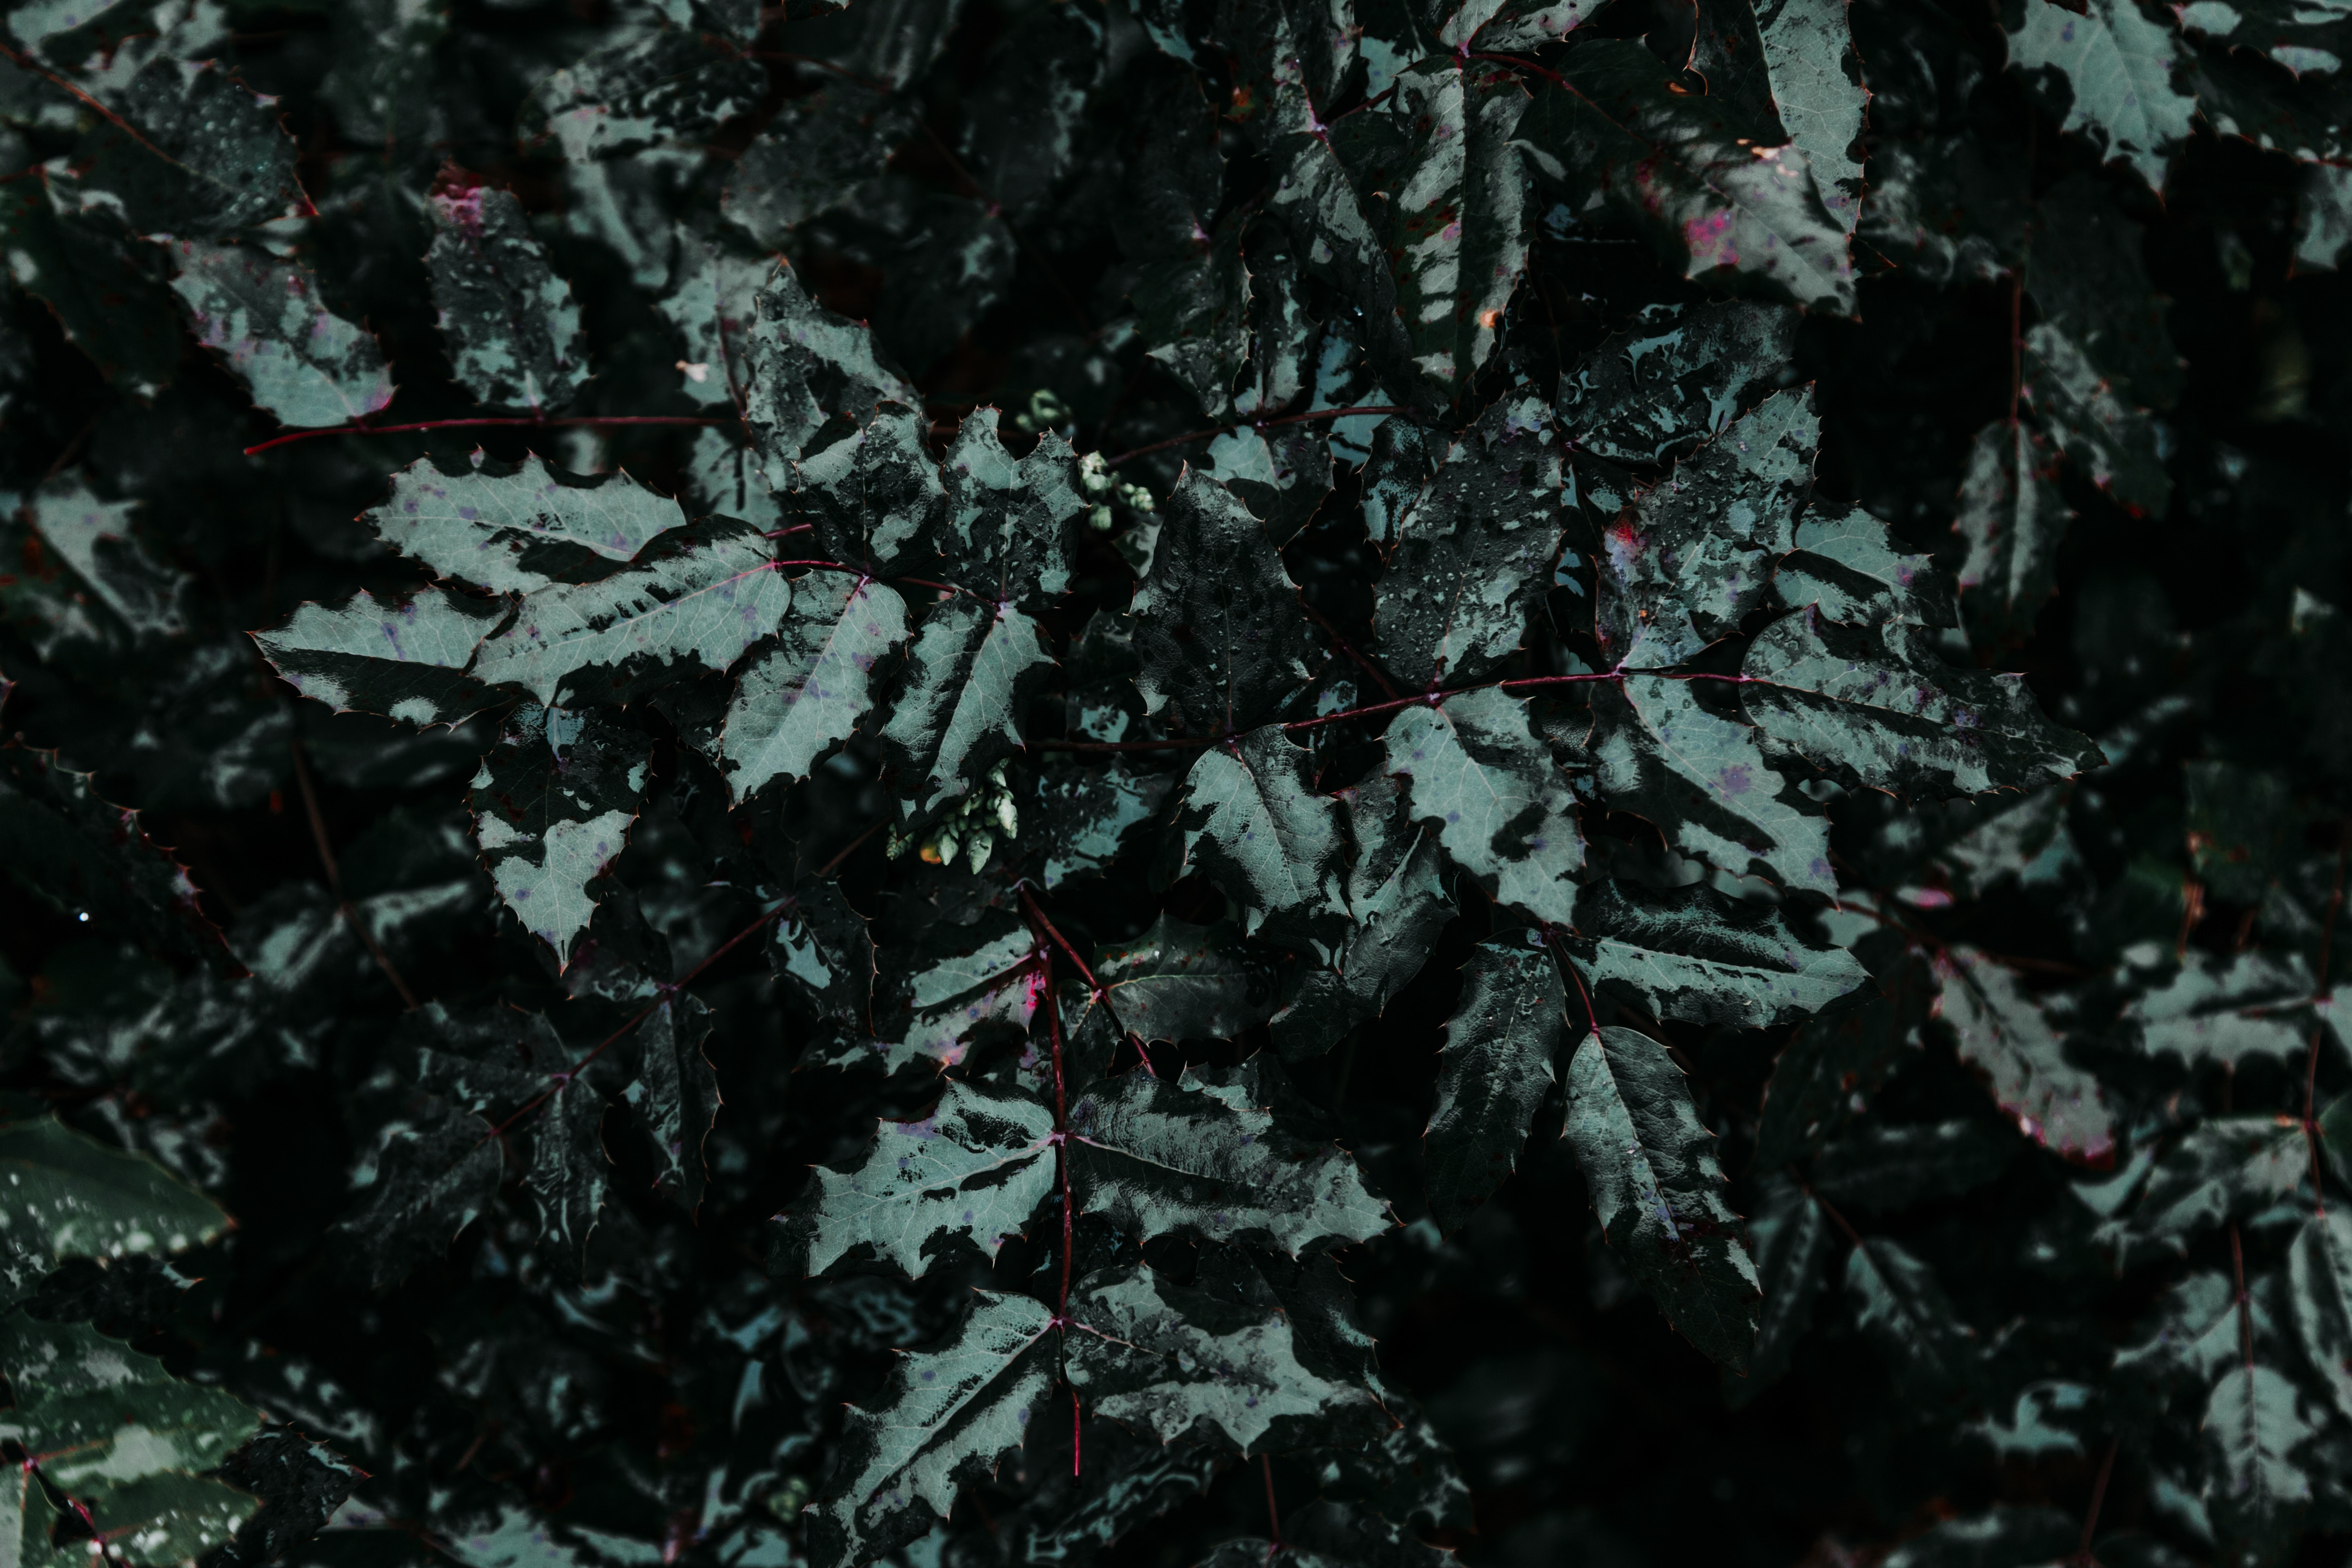
black, green, tree, leaf, plant, organism, pattern, forest, branch, jungle